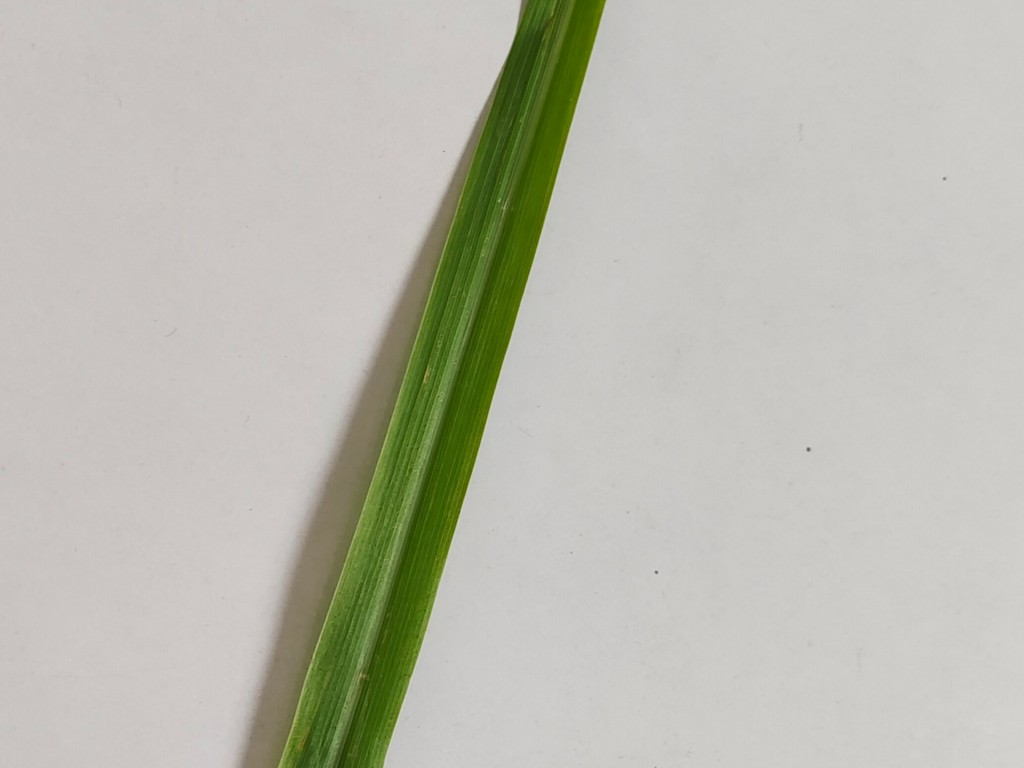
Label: Unhealthy